Sylviornis

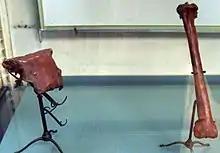
"Sylviornis neocaledoniae" skull fragment and tibia, Muséum national d'histoire naturelle, Paris

The anatomy of its skull suggests that it had a reduced optic lobes, with a well developed sense of smell and somatosensorial system, adapted for being active during twilight conditions (crepuscular) in search of food. The diet is unknown. Because of its beak morphology and chicken-like feet, some authors guessed that the species was a herbivore that fed on low vegetation and dug up roots and tubers, but others that it was a specialized invertebrate predator.